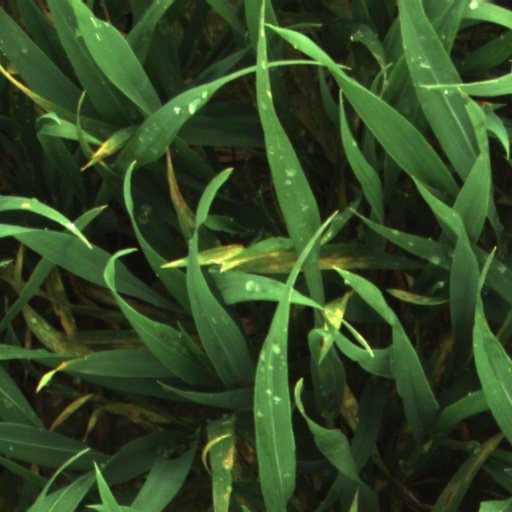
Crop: wheat